Marine prokaryotes

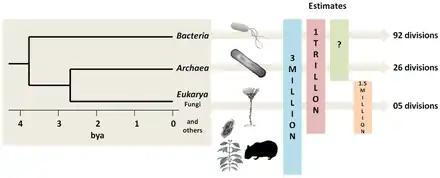
Bacteria are the oldest and most biodiverse group, followed by Archaea and Fungi (the most recent groups). In 1998, before awareness of the extent of microbial life had gotten underway, Robert M. May estimated there were 3 million species of living organisms on the planet. But in 2016, Locey and Lennon estimated the number of microorganism species could be as high as 1 trillion.

A stream of airborne microorganisms, including prokaryotes, circles the planet above weather systems but below commercial air lanes. Some peripatetic microorganisms are swept up from terrestrial dust storms, but most originate from marine microorganisms in sea spray. In 2018, scientists reported that hundreds of millions of viruses and tens of millions of bacteria are deposited daily on every square meter around the planet.